Kota Ranger FC

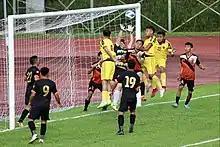
Clashes between Kota Ranger and DPMM FC players during the 2022 FA Cup.

Currently their best record in the competition is in the 2017–18 season when they finished runners-up to MS ABDB. In 2019, Kota Ranger claimed their first ever FA Cup triumph, beating MS PDB 2–1, the winner coming in the 89th minute via Nur Asyraffahmi Norsamri after Amir Bujang for the policemen cancelled out an earlier Amalul Said goal. During the 2020 Super Cup, the club went as far as winning the final match 3–1 against MS ABDB at the Hassanal Bolkiah National Stadium. Adi Said's debut followed by him scoring a hat-trick; on the 3rd, 44th and 90th minutes of the match.